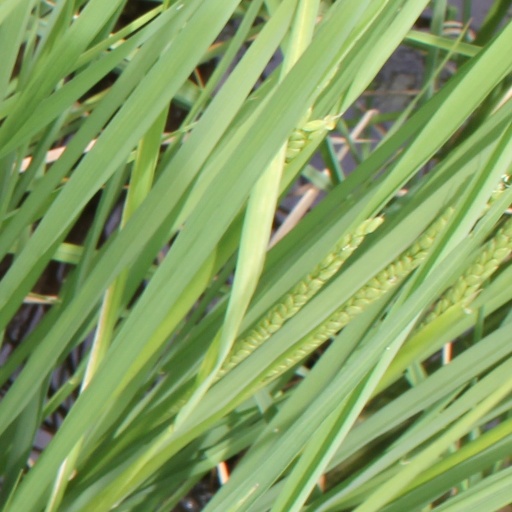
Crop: rice